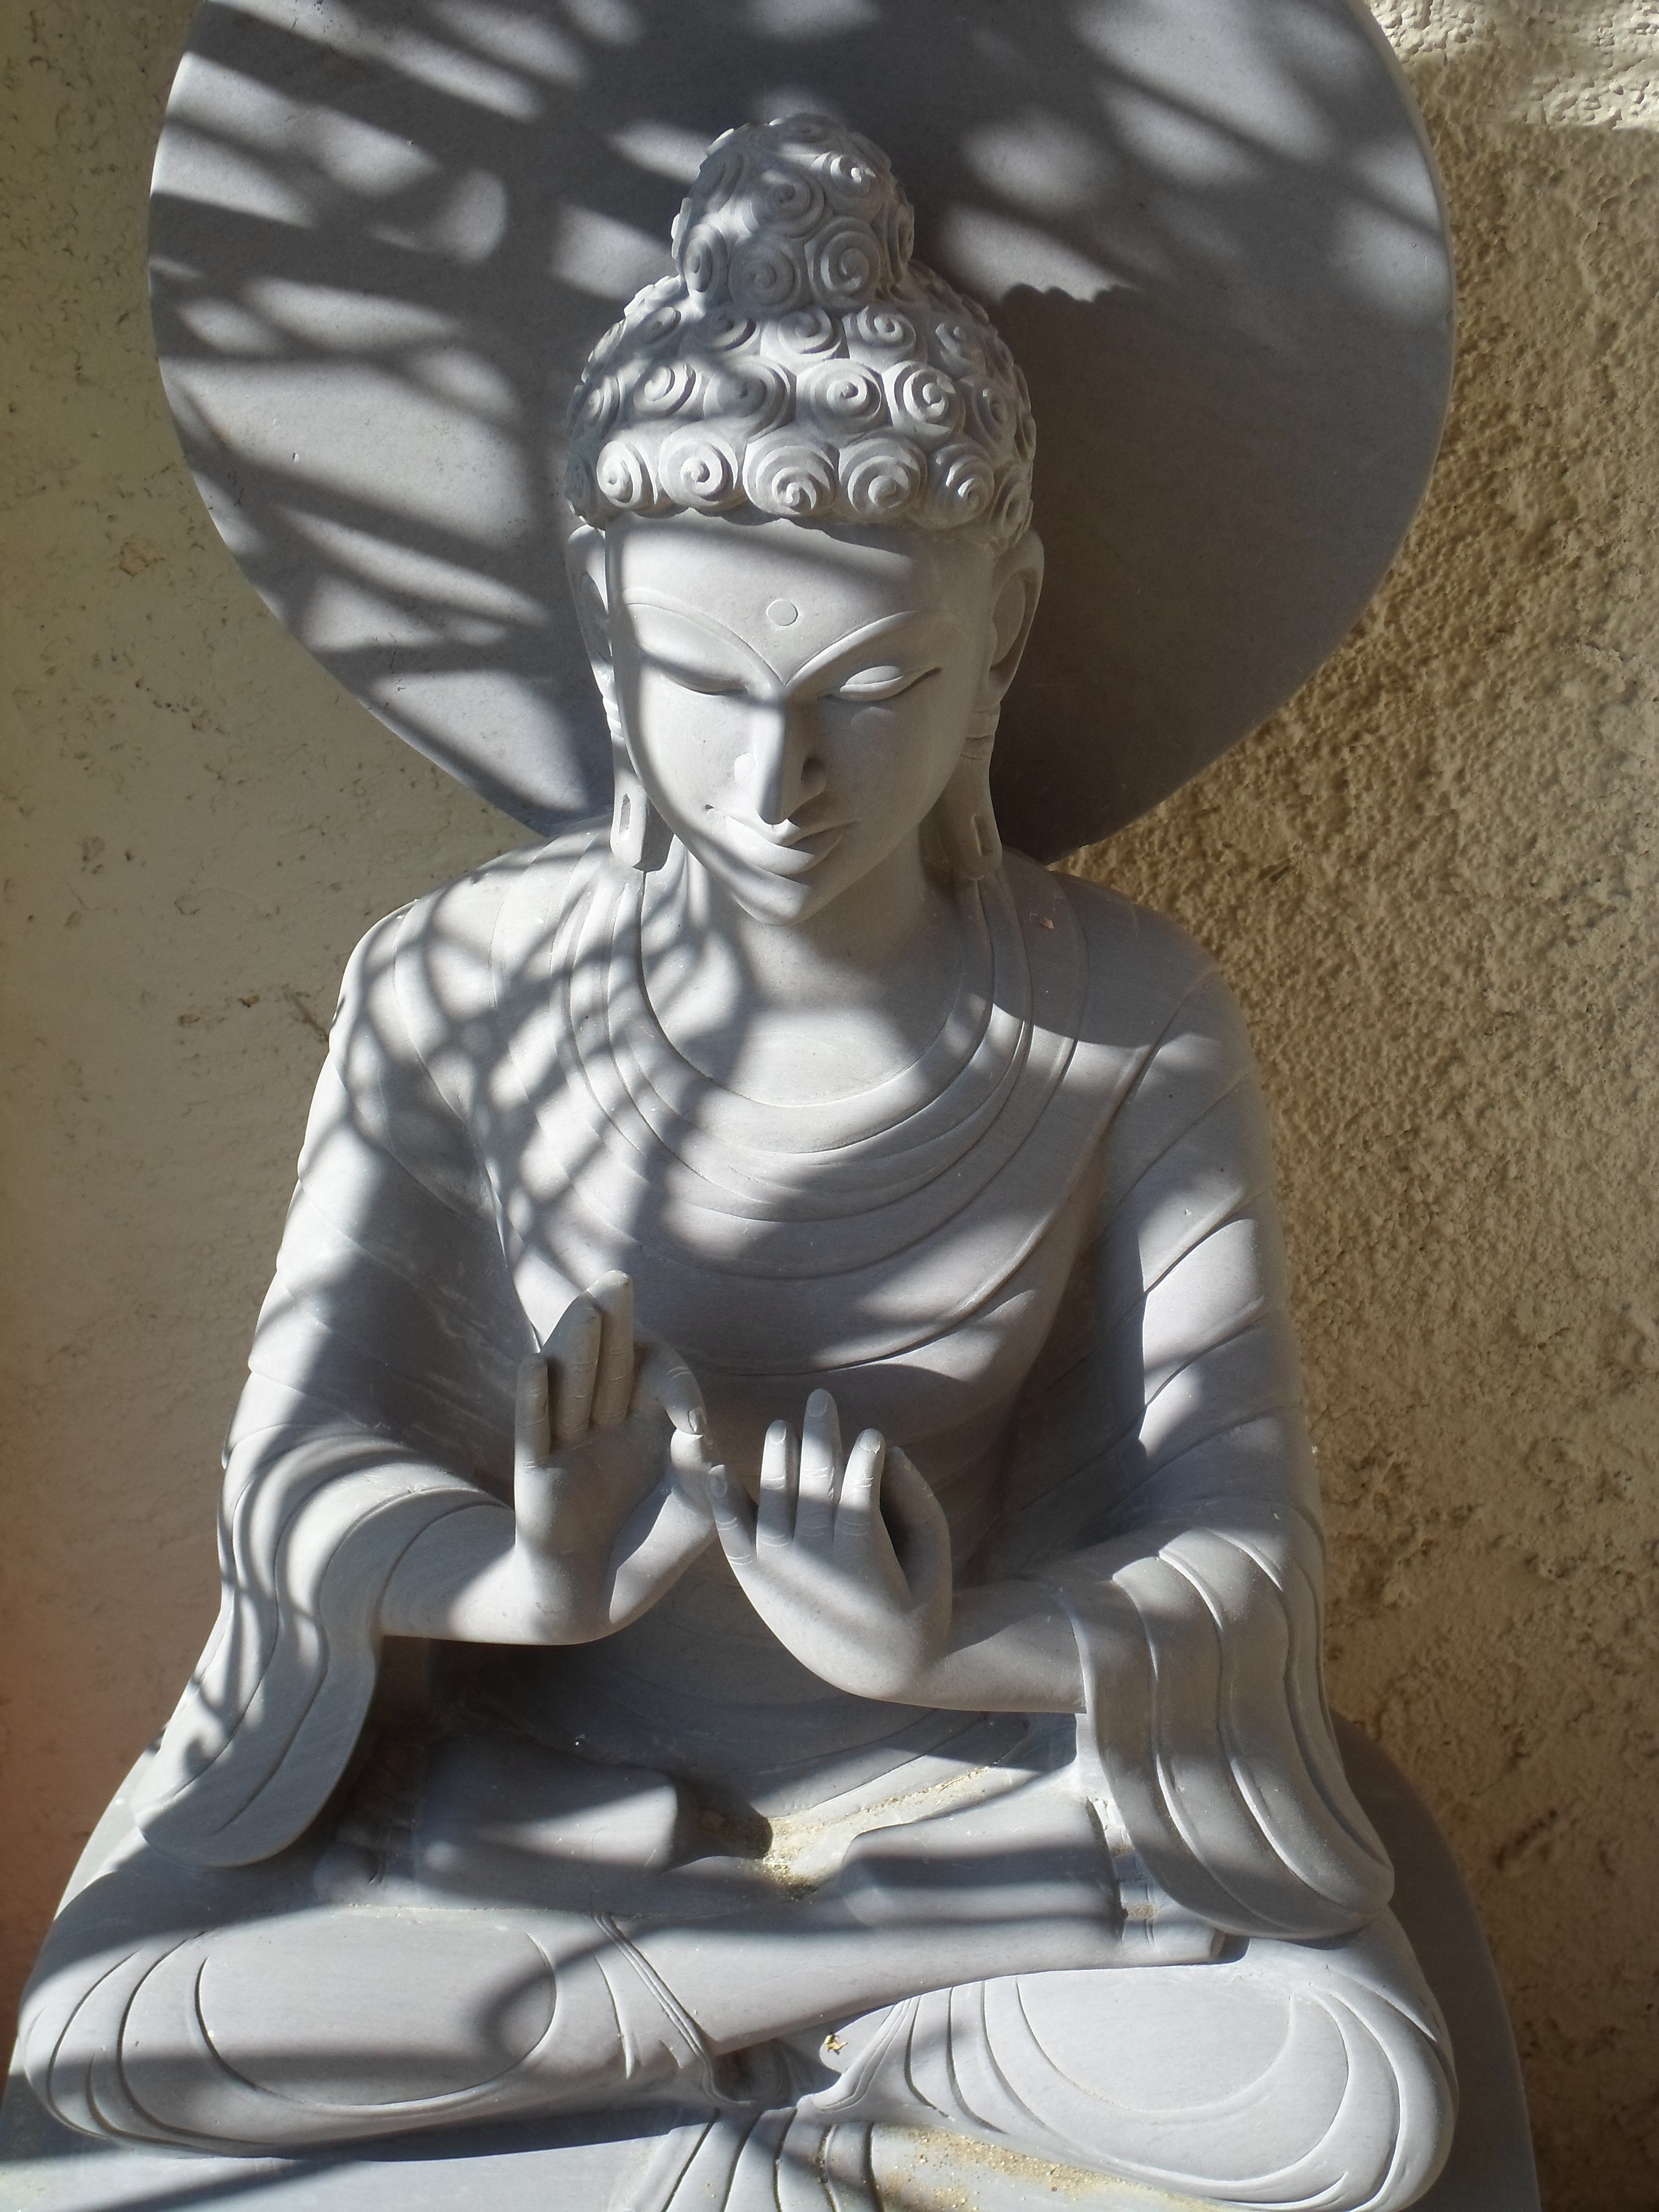
old, stone, monument, statue, religion, ancient, garden, spiritual, sculpture, religious, art, figurine, buddha, history, sacred, historical, stonework, god, spirituality, stone carving, classical sculpture